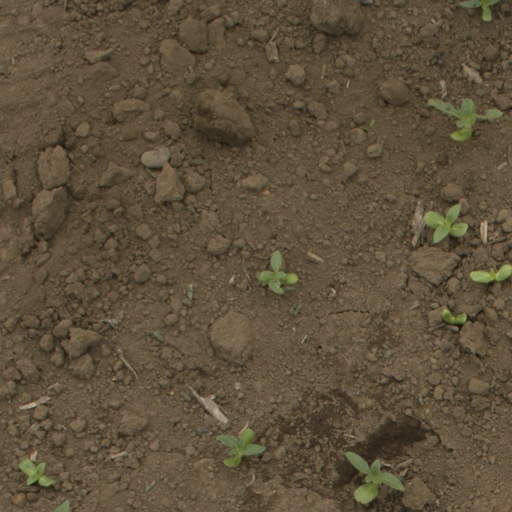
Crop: Jerusalem artichoke